Andy Jassy

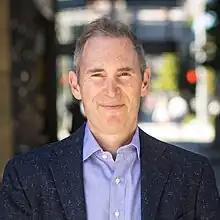
Jassy in 2021

Andrew R. Jassy (born January 13, 1968) is an American business executive who is the president and chief executive officer of Amazon. Before being appointed by Jeff Bezos and the Amazon board during the fourth quarter of 2020, Jassy had been the SVP and CEO of Amazon Web Services from 2003 to 2021.